Extra Large Medium

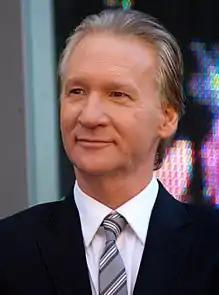
Bill Maher supported MacFarlane and the episode.

In an interview with the "Los Angeles Times", Seth MacFarlane responded to Palin's criticism, saying that the series always uses satire as the basis of its humor, and that the show is an "equal-opportunity offender." In addition, Andrea Fay Friedman, who voiced Ellen, and who herself has Down syndrome, also responded to the criticisms saying that the joke was aimed at Sarah Palin and not her son, and that "former Governor Palin does not have a sense of humor." In a subsequent interview, Friedman rebuked Palin, accusing her of using her son, Trig, as a political prop to pander for votes, saying that she has a normal life and that Palin's son should be treated as normal, rather than like a "loaf of French bread." Later, MacFarlane addressed both Palin's statement and Friedman's rebuttal in an appearance on "Real Time with Bill Maher" calling Palin's outrage a presumptuous attempt to defend people with Down syndrome, and characterizing Friedman's statement as her way of saying that she does not need feigned pity from Palin. "Family Guy" cast member Patrick Warburton stated that he objected to the joke, saying, "I know that you have to be an equal-opportunity offender, but there are some things that I just don't think are funny." While frequent MacFarlane critic Parents Television Council touched on the Palin controversy in its assessment of the episode, the rest of the show's content—which contained "mean-spirited pot-shots, explicit language, and strong sexual content"—earned the watchdog group's "Worst TV Show of the Week" title. The PTC specifically cited the Broadway-style song, which the PTC said "contained all the stereotypes of mental retardation" and "disturbing sexual references," and the climactic scene in the subplot, where Peter pretends to be a psychic, which the PTC said also contained sexual humor.